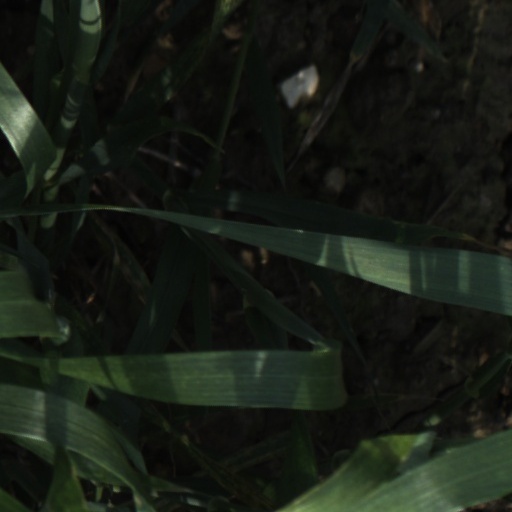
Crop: wheat